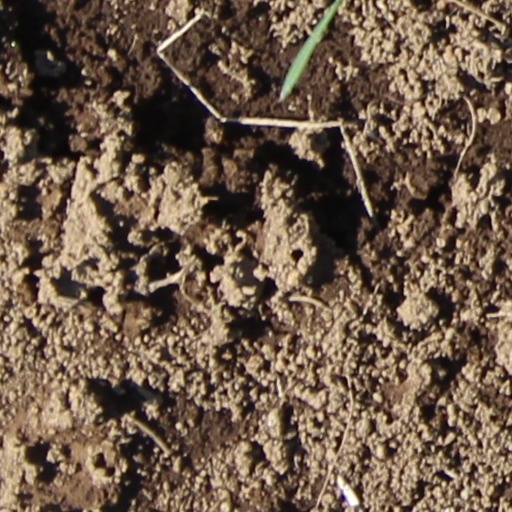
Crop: wheat